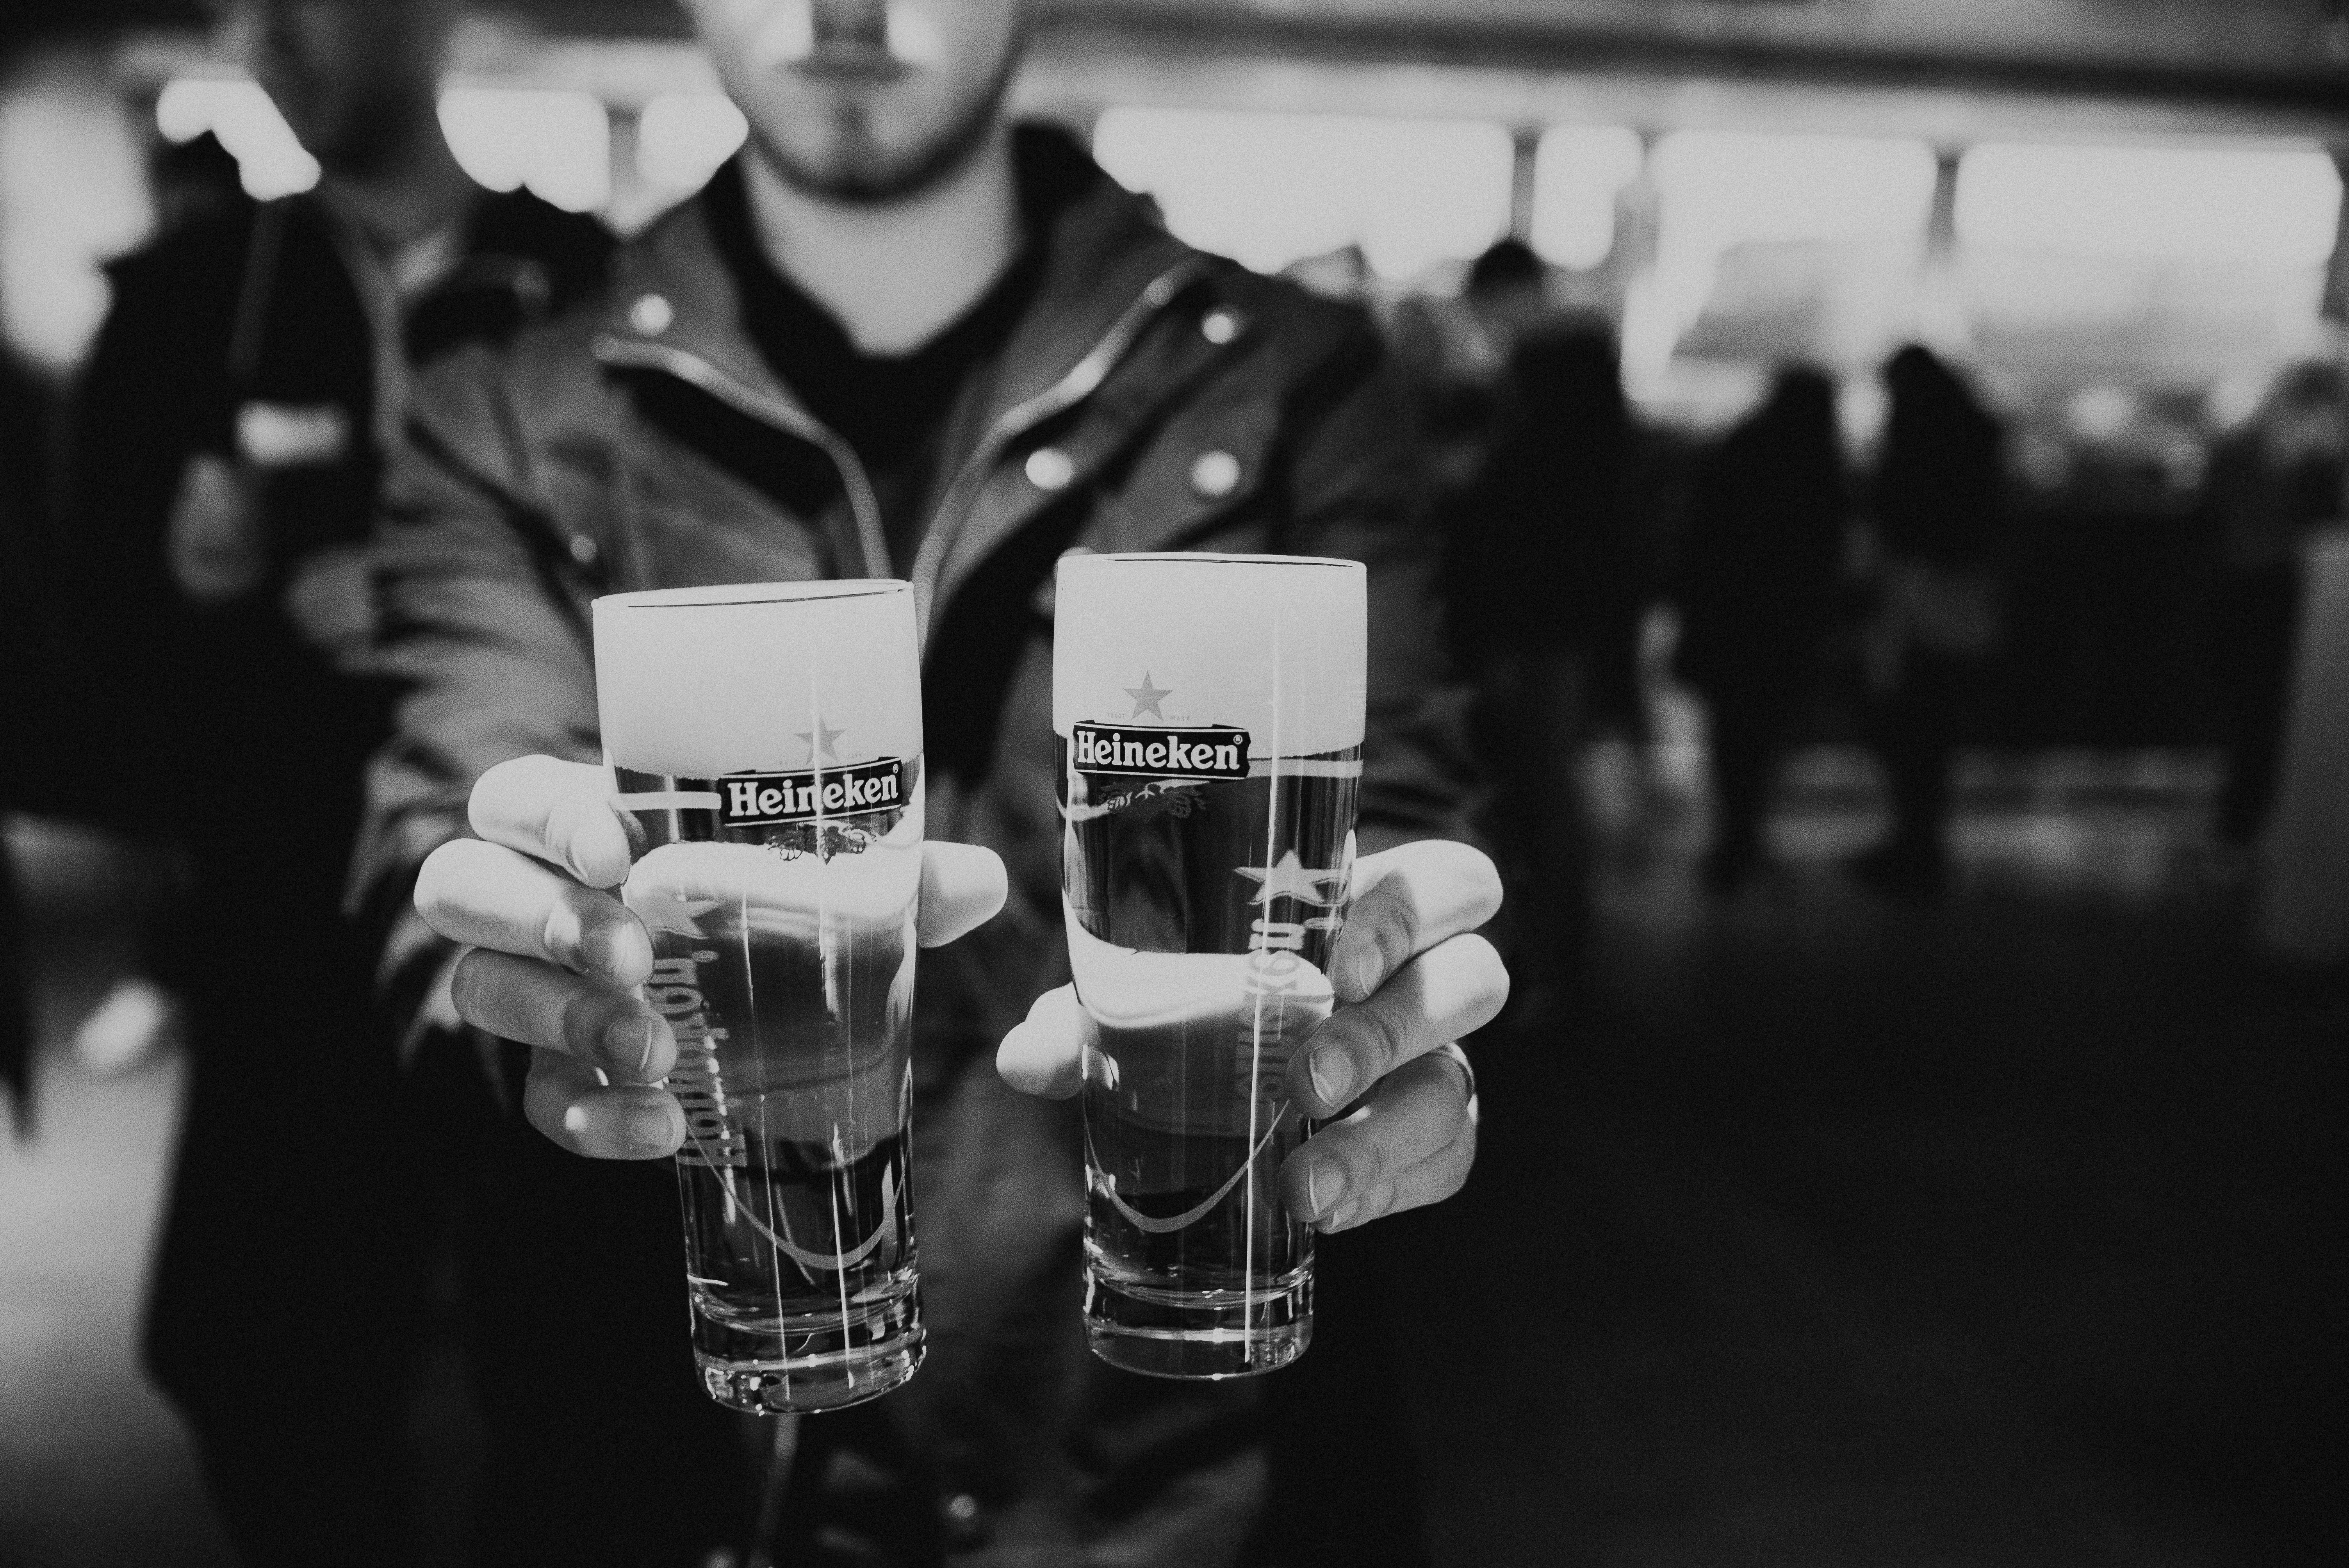
black and white, white, photography, black, monochrome, photograph, image, monochrome photography, film noir